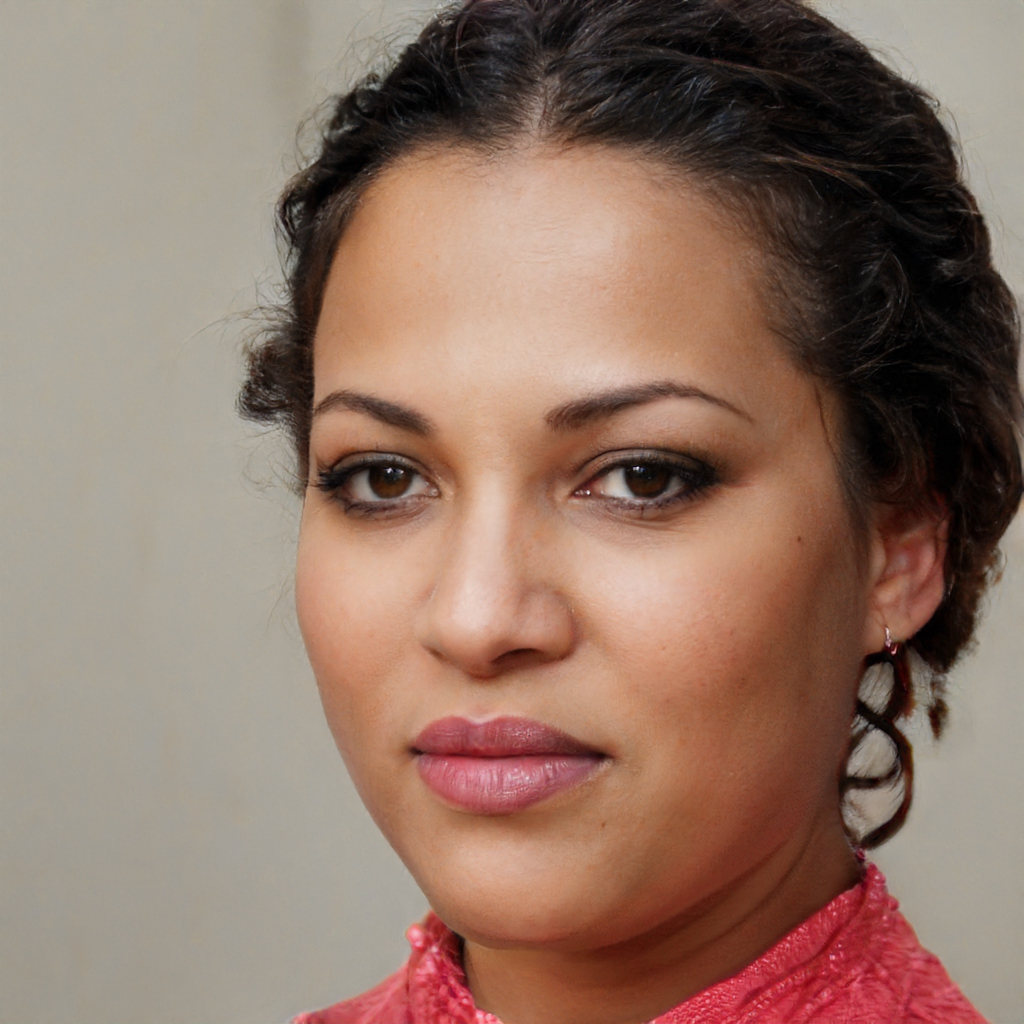
Portrait style: Real Portrait